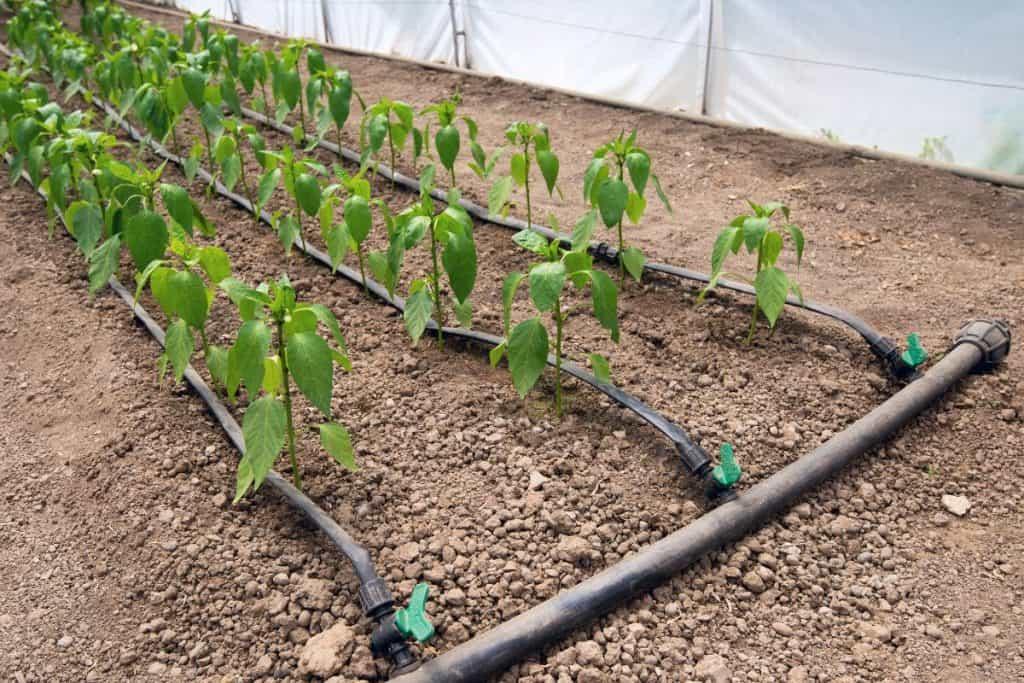
Mimea iliyopandwa ndani ya banda kwa kufuata mistari, kuna mabomba pia yamepitishwa kufuatisha hiyo mimea ilikuweza kumwagilia maji mimea hiyo isiweze kukauka.